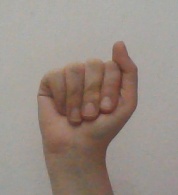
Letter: saad